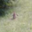
Label: rabbit